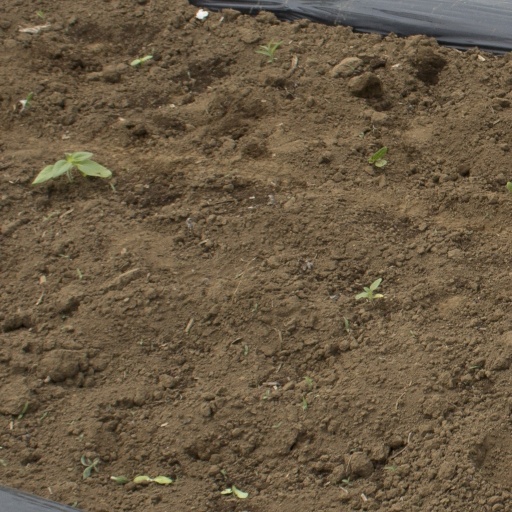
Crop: Jerusalem artichoke